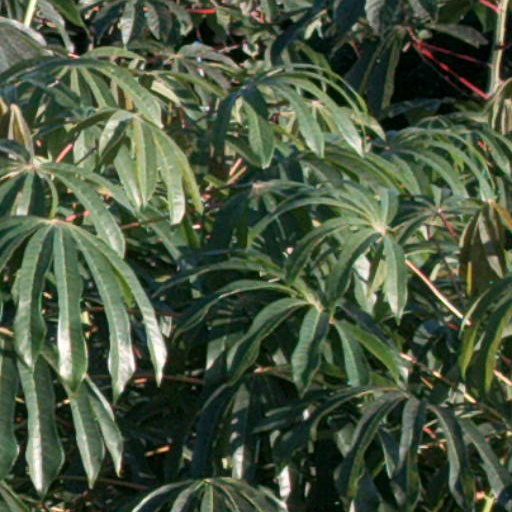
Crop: cassava